Chen Ching-fen

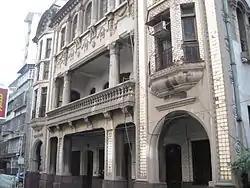
Chen Tian-lai Residence

Chen Ching-fen was born in Dadaocheng, Taipei, in 1910. His father, , was a tea tycoon during the Japanese colonial period. In 1891, he founded the "Jinji Tea Company," which mainly sold Baozhong tea and oolong tea to Southeast Asia, Indonesia, Manchuria, and other places. In 1923, he invested in Taipei Penglai Pavilion Restaurant.